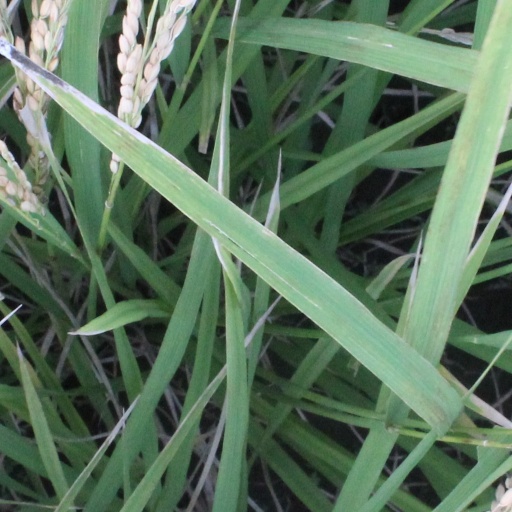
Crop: rice